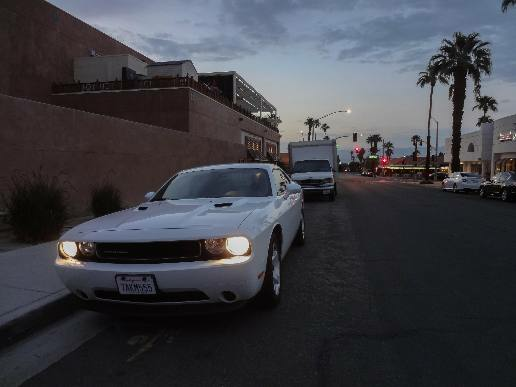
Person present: No